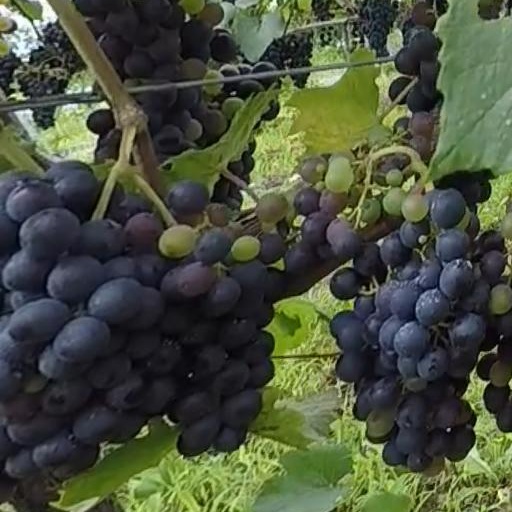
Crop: grape